Sara Hughes

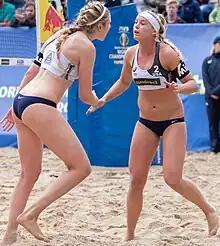
Hughes (right) with Ross at the 2019 World Championships

After ninth-place finishes in their first two World Tour tournaments of 2018, Hughes ended her partnership with Claes to team up with S. Ross. According to Hughes, she made the switch because she "needed to grow a little more as a volleyball player." Hughes and S. Ross entered the AVP season as the top seeds, winning two of the four events they competed in. They won their first tournament together at the $100K AVP New York Open in June by defeating Nicole Branagh and Brandie Wilkerson in the final match in two sets. The following month, they beat A. Ross and Alix Klineman in three sets to win another AVP title at the $79K Hermosa Beach Open. The duo were runners-up to A. Ross and Klineman at the $125K Chicago Championships and the $75K Hawaii Invitational in September.